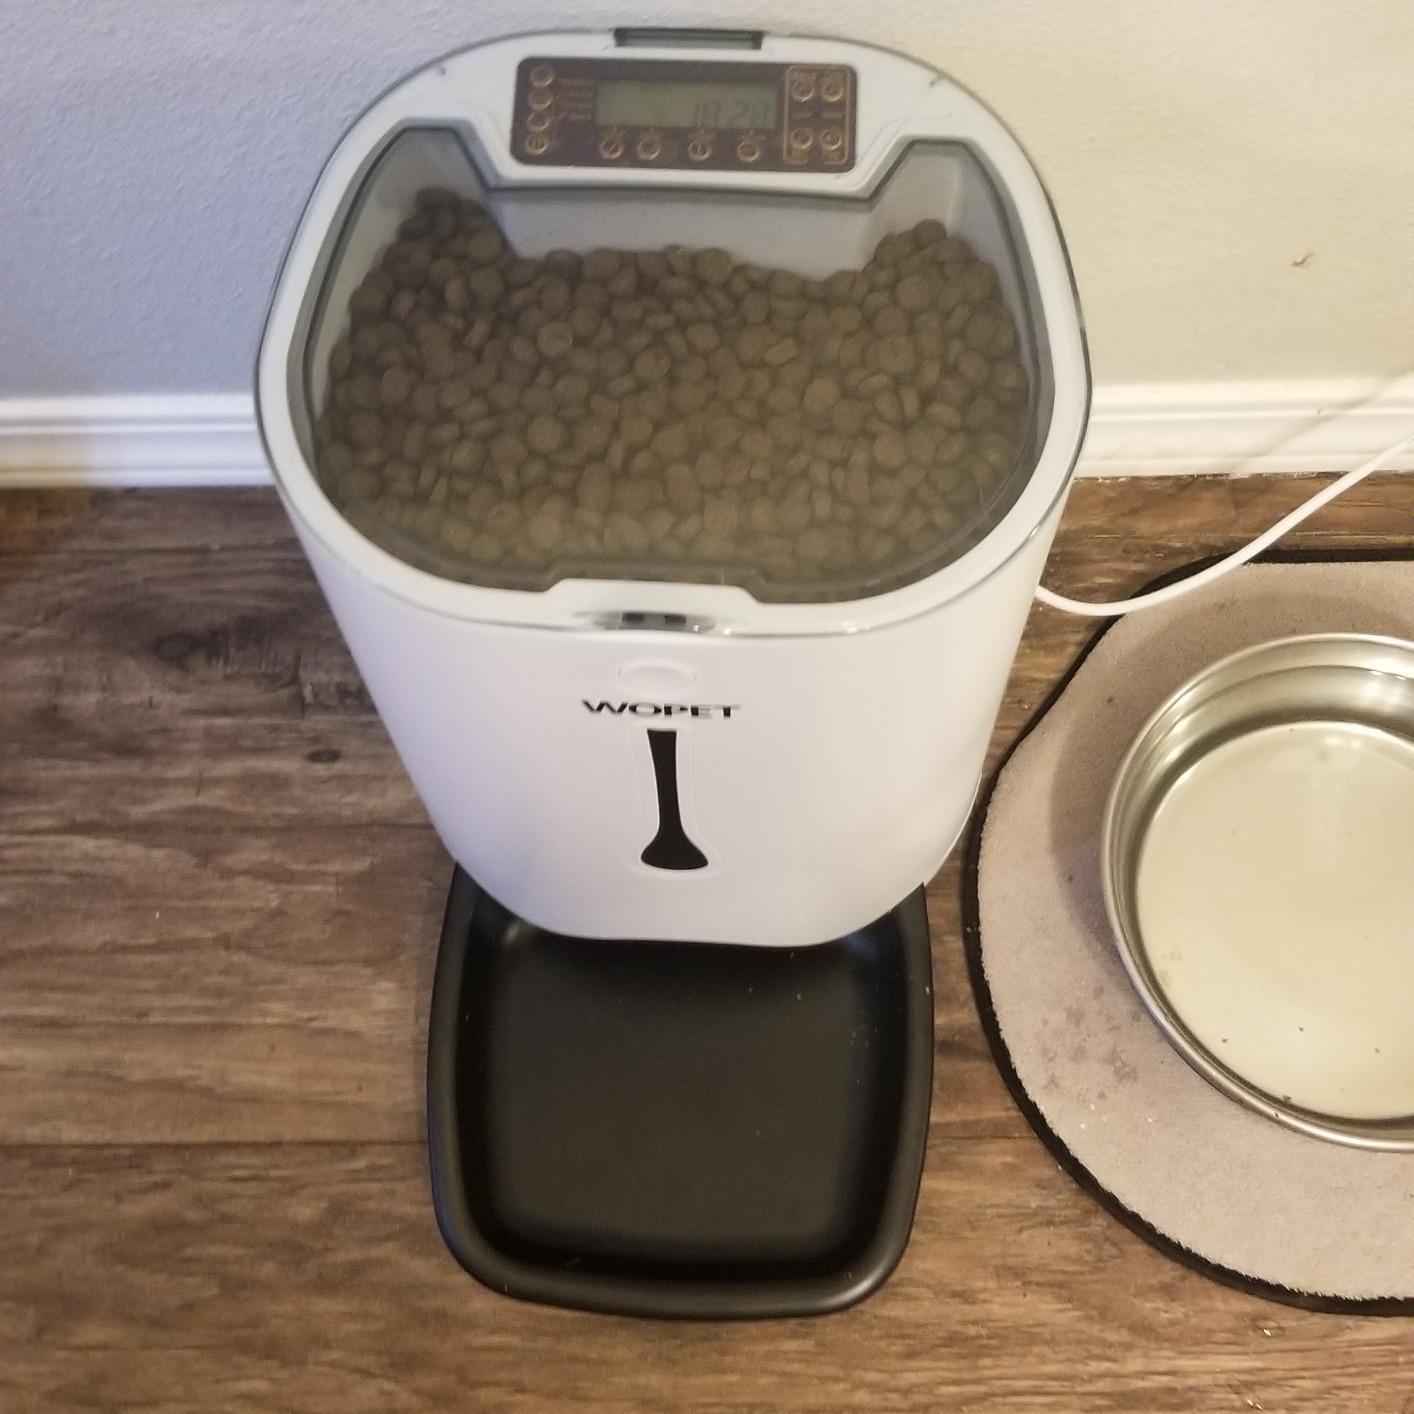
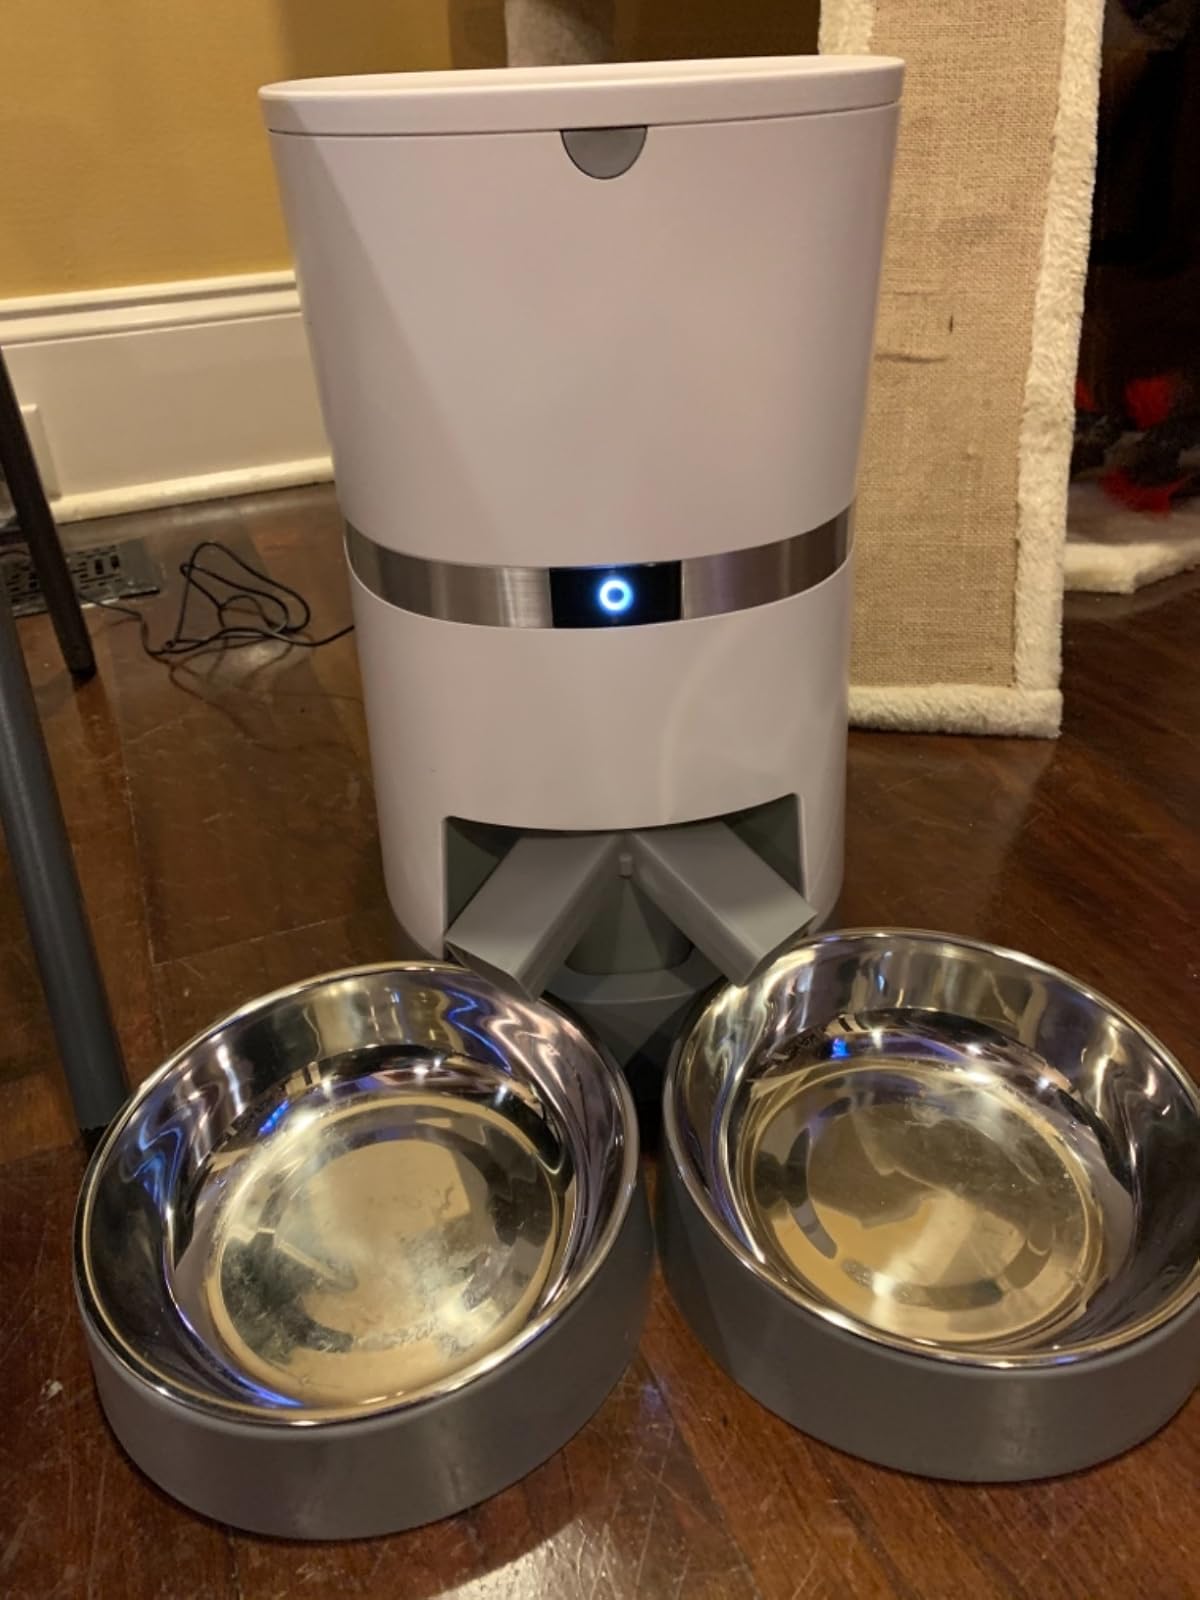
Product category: items_feeder
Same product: no